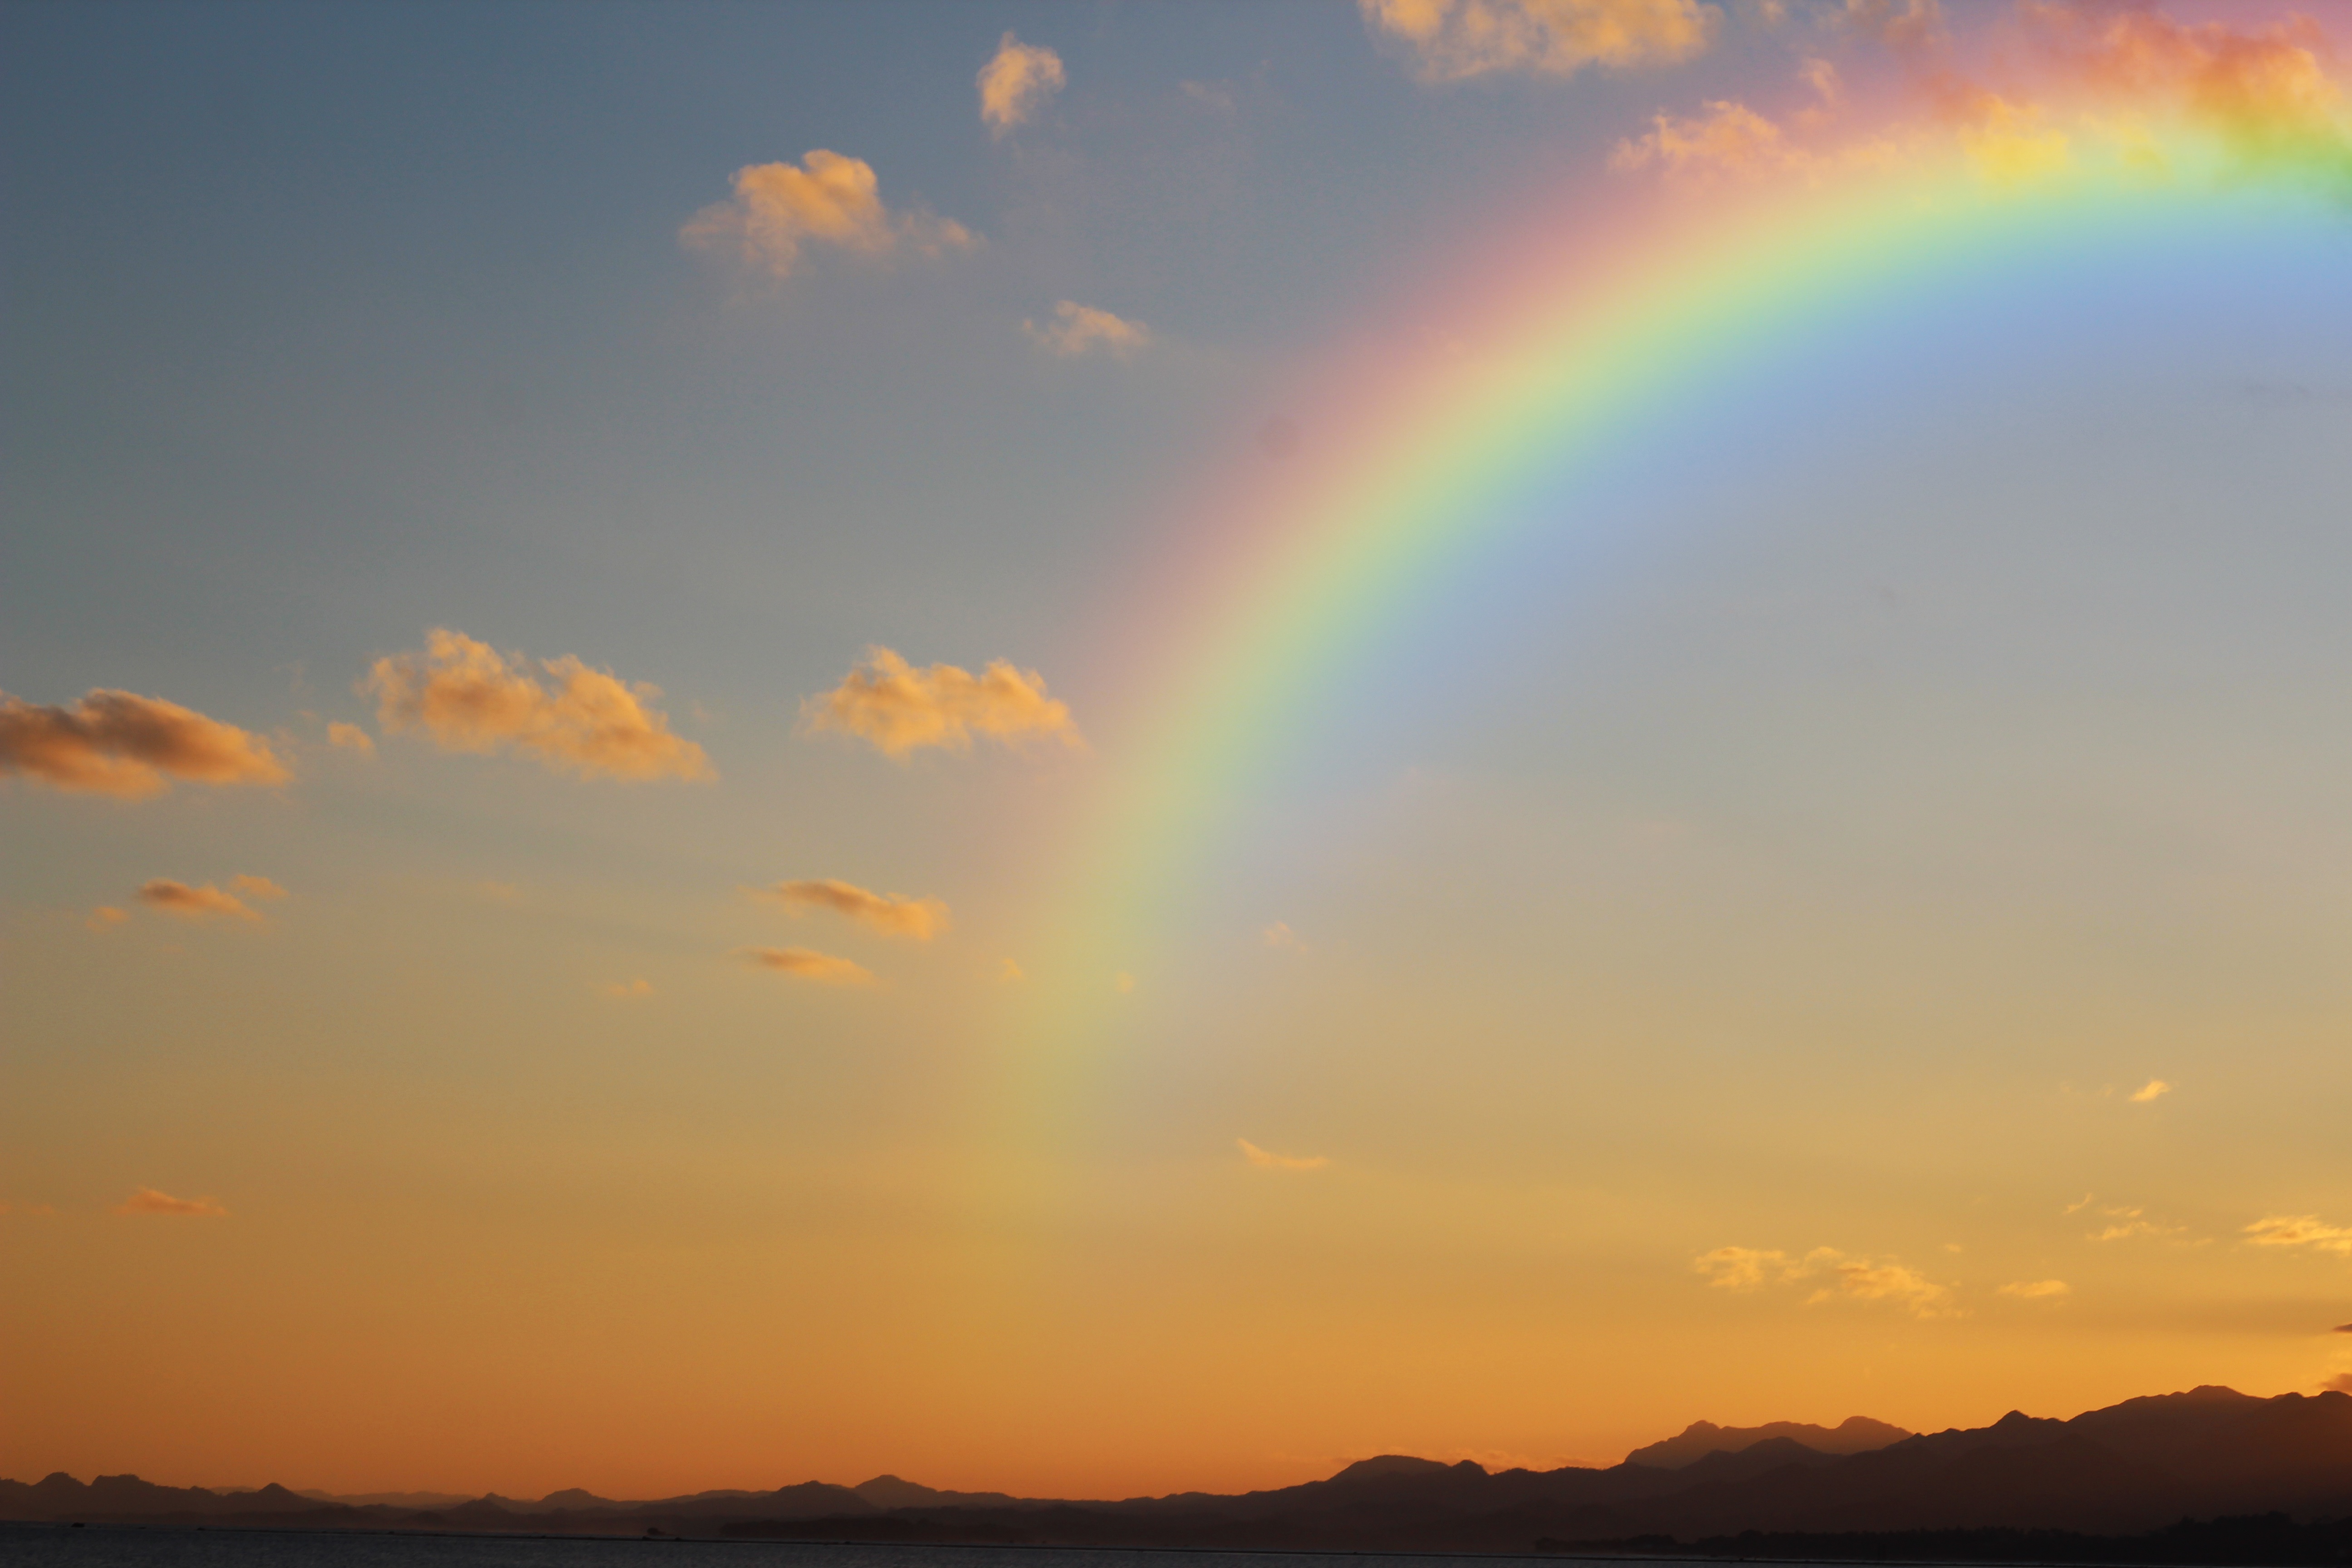
horizon, cloud, sky, sun, sunrise, sunset, sunlight, morning, dawn, atmosphere, dusk, evening, rainbow, afterglow, meteorological phenomenon, red sky at morning